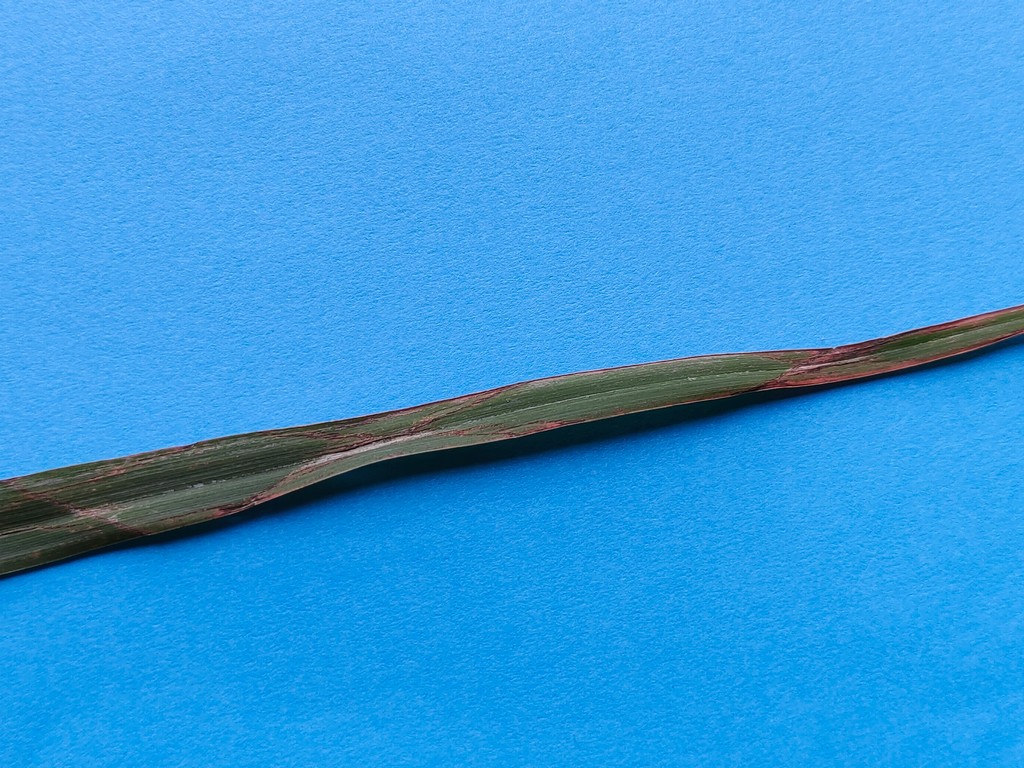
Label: Unhealthy